2000 San Marino Grand Prix

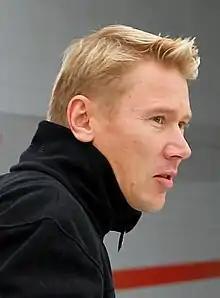
Mika Häkkinen "(pictured in 2006)" qualified on pole position for the 23rd time in his career.

Each driver was limited to twelve laps during Saturday's one-hour qualifying session, with the starting order determined by their fastest laps. The 107% rule was in force during this session, which required each driver to set a time within 107% of the fastest lap to qualify for the race. The session was held in bright, sunny weather, and drivers drove their cars hard, with no qualifying stoppages. Grip was low on the circuit, with cars using both soft and medium tyre compounds. Häkkinen claimed his third pole position of the season and the 24th of his career with a lap time of 1:24.714. He used soft compound tyres and a detuned engine for better reliability. Häkkinen was slower than provisional pole sitter Michael Schumacher in the first two sectors on his fastest lap set late in qualifying, and made driving errors exiting both the Variante Alta corner and the final chicane. Michael Schumacher, who was second by 0.091 seconds, veered wide leaving the left-hand Rivazza corner after unintentionally pressing the speed limiter button into the turn on his final run, losing four-tenths of a second. Coulthard qualified third but could not lap faster due to a driver error leaving the second Rivazza turn and into the last chicane. Barrichello overcame handling troubles that caused severe understeer on his Ferrari to claim fourth. Ralf Schumacher, fifth, suffered an engine issue and pulled off the track at the exit of Piratella turn with three minutes to go while he was lapping quicker. Frentzen took sixth, followed by Irvine in seventh, who on the soft compound tyres made two driver errors and slowed for yellow flags.